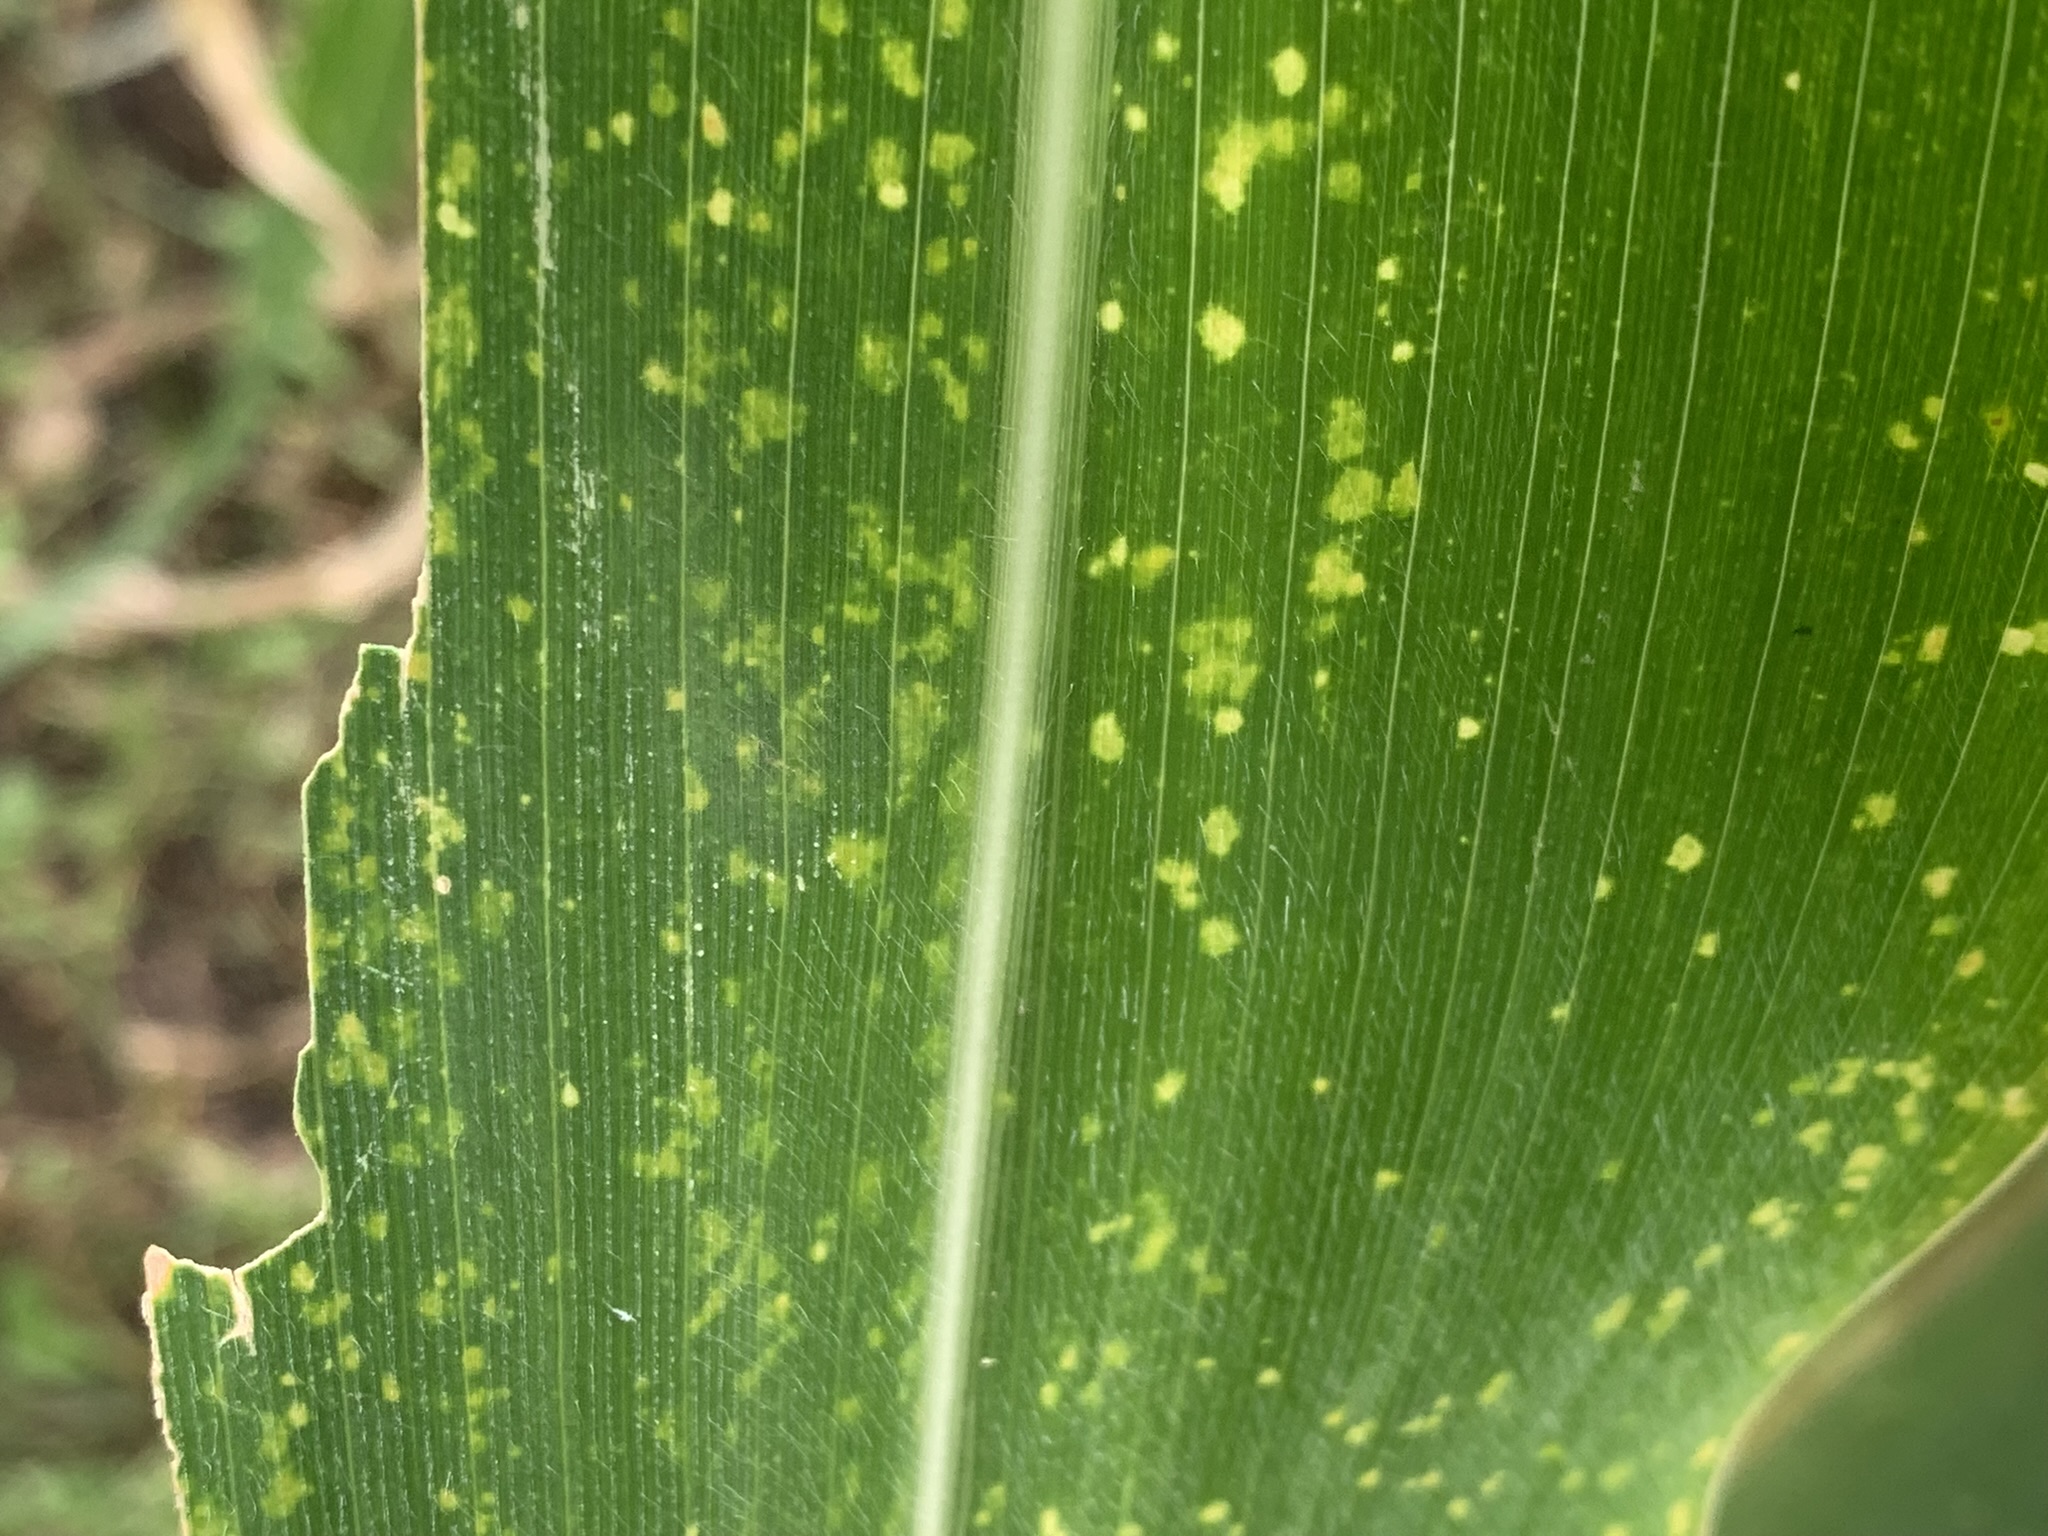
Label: MLN